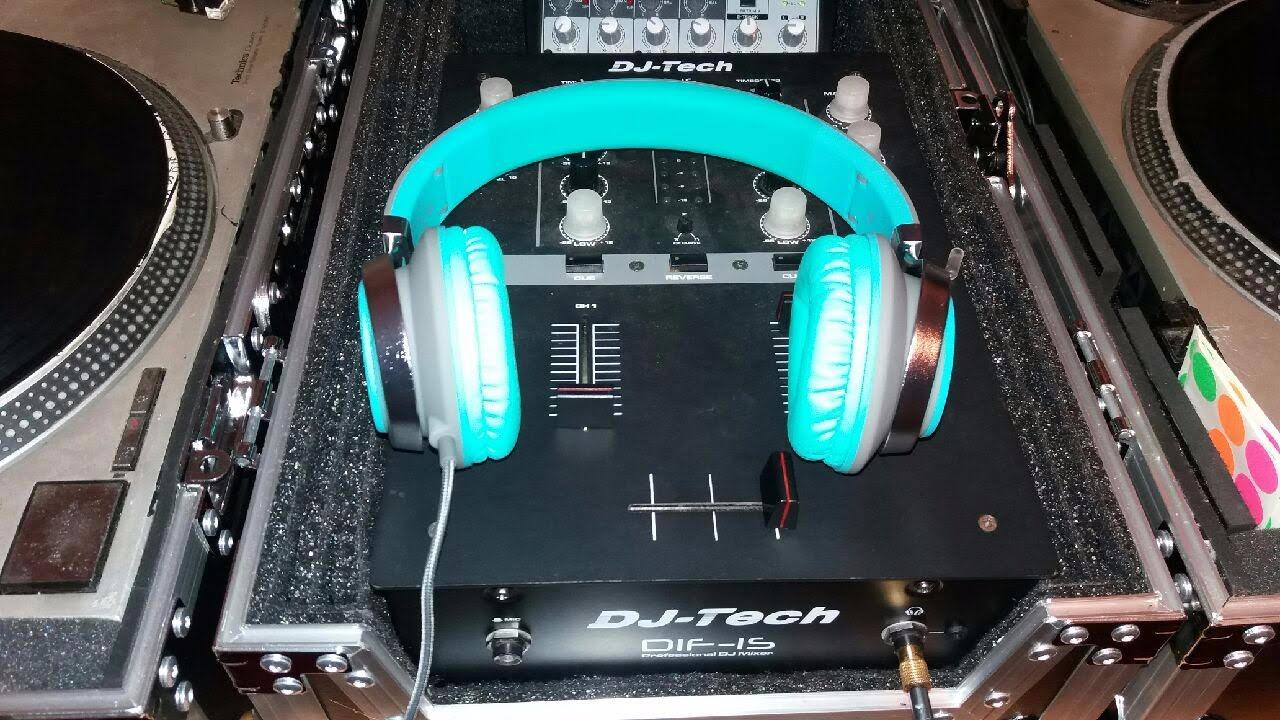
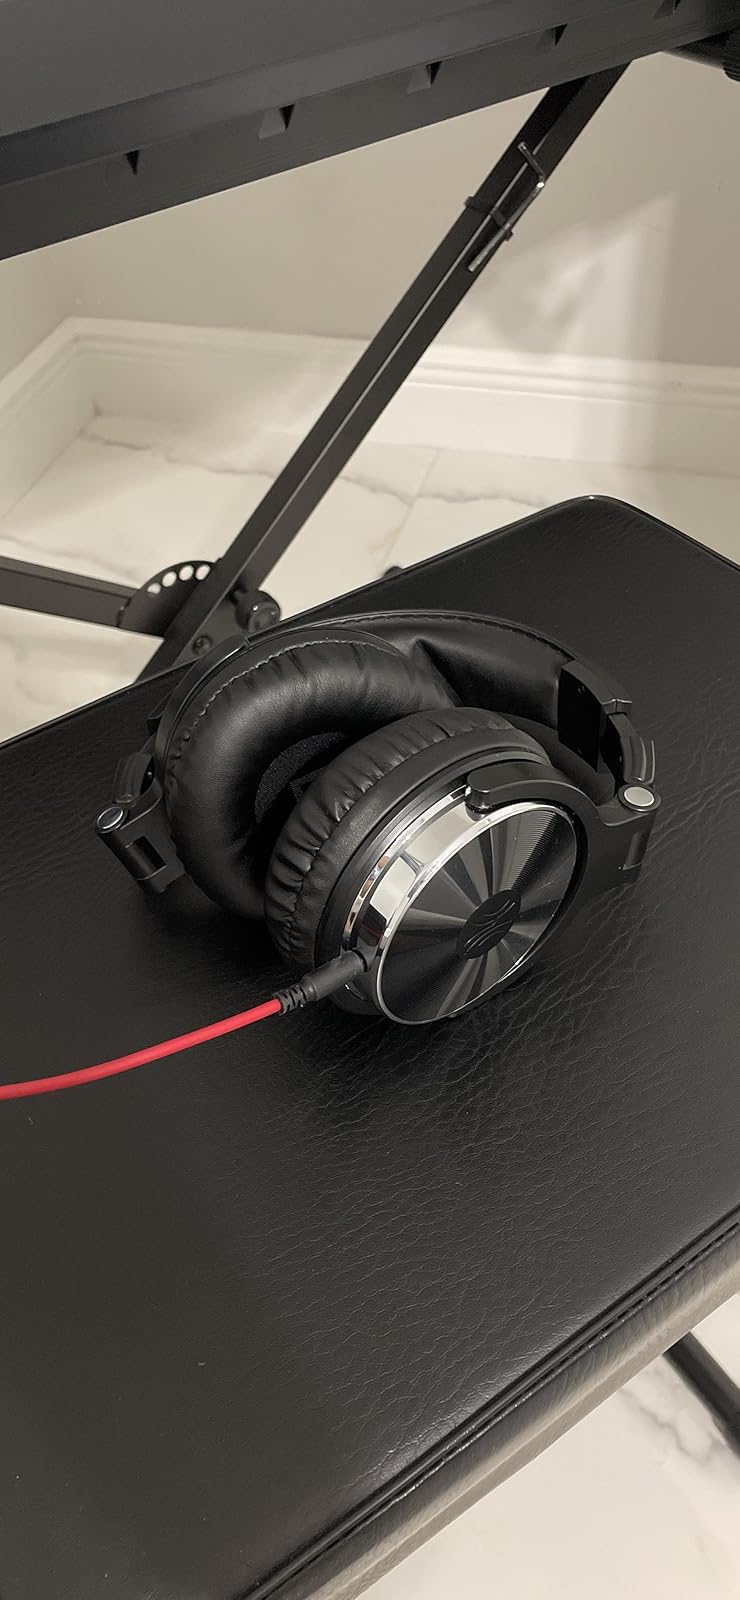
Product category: headphones
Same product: no